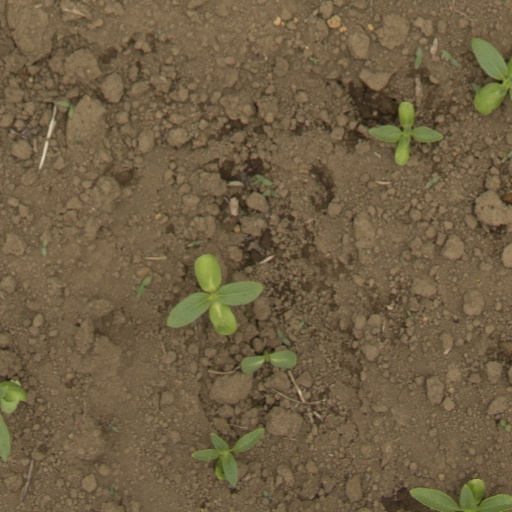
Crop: Jerusalem artichoke